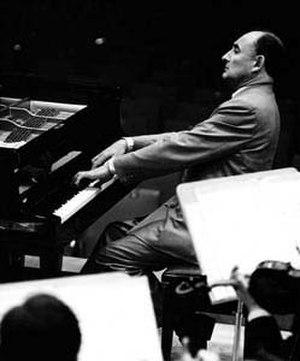
Nikita Magaloff